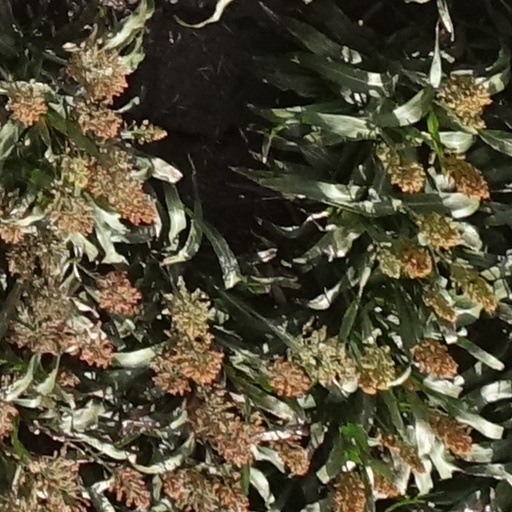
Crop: sorghum